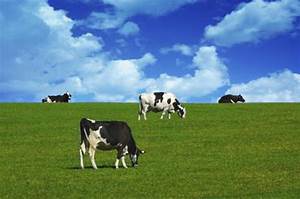
Label: cow